Arch of Malborghetto

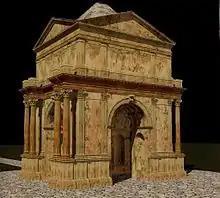
3D reconstruction of the Arch of Malborghetto by Prof. Alberto and Marco Carpiceci

The structure of the original construction was that of a quadrifrons with a rectangular floorplan (14.86 x 11.87 metres) at an imposing scale (it is believed to have been around 18 metres high) and on the same plan as the so-called Arch of Janus as can be seen from the travertine pedestals of the four pylons.